Fares Fair

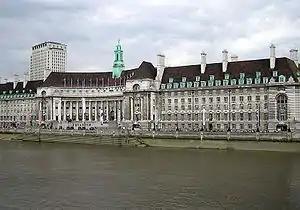
County Hall in Lambeth, then home of the Greater London Council.

Fares Fair was a public policy advocated by the Labour Party administration of the Greater London Council (GLC), then led by Ken Livingstone. The policy of low public transport fares was implemented in 1981, but was later ruled to be illegal in the courts and rescinded the following year.